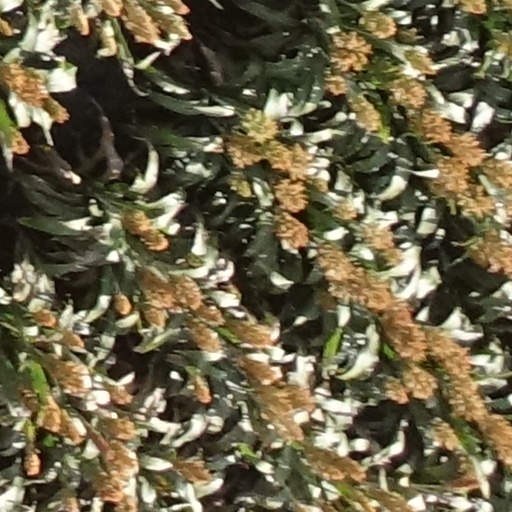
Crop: sorghum